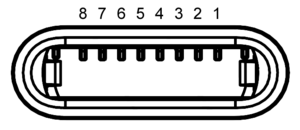
Lightning est un connecteur à 8 broches produit par Apple depuis 2012. Il remplace sur tous les nouveaux produits le connecteur à 30 broches introduit en 2003 avec l'iPod de troisième génération.